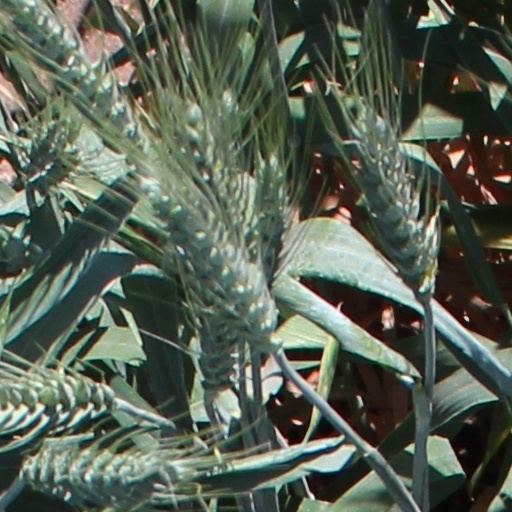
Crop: wheat